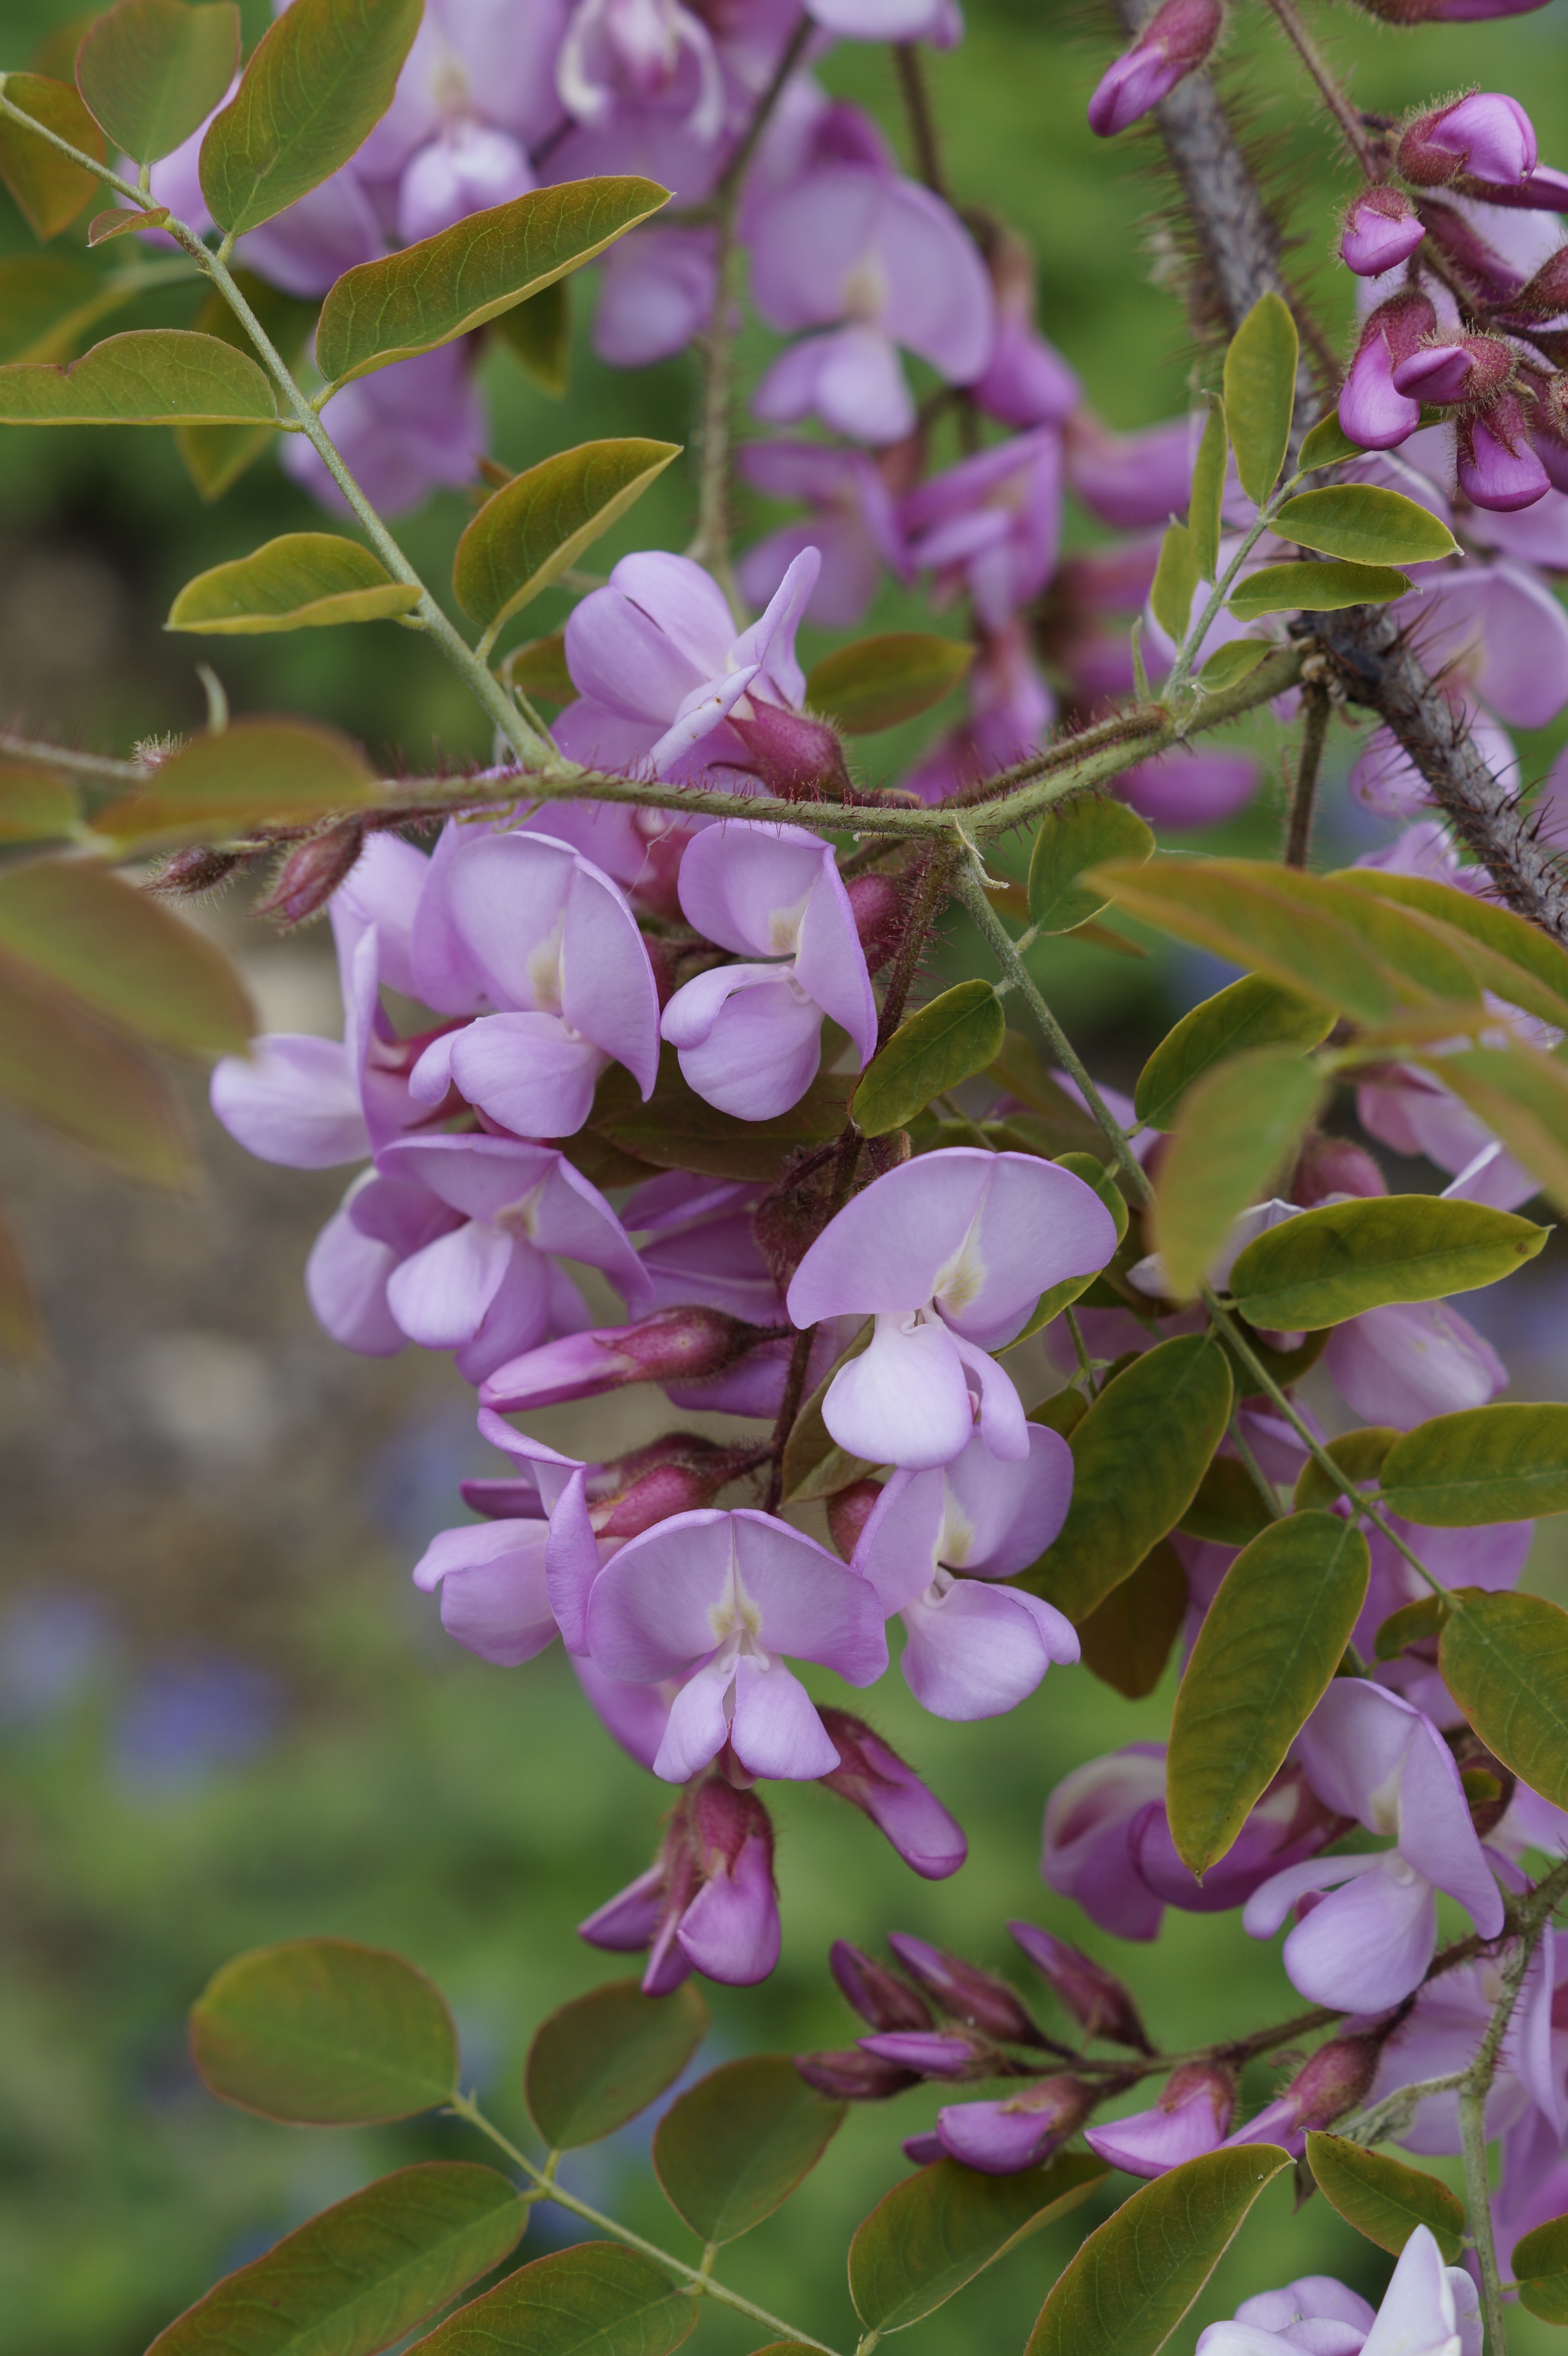
branch, blossom, plant, flower, purple, bloom, bush, botany, flora, wildflower, shrub, violet, lilac, jasmine, flowering plant, lamiaceae, land plant, everlasting sweet pea